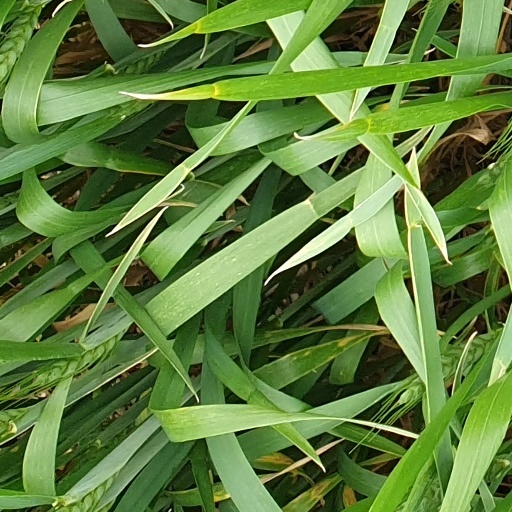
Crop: wheat